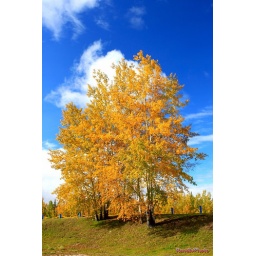
This tree looked like 20 carat gold against the deep blue sky. Shot on my Canon T1i